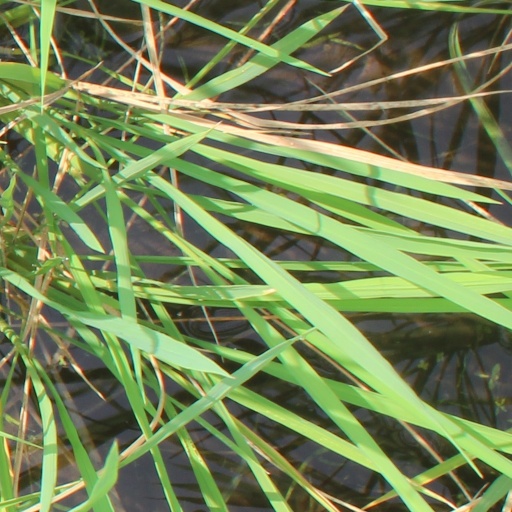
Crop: rice